Answer in natural language. Consider the 3D positions of the objects in the scene and not just the 2D positions in the image. Is the centerpoint of  framed monochromatic wall decor painting at a higher height than white color dining table? Choose between the following options: yes or no
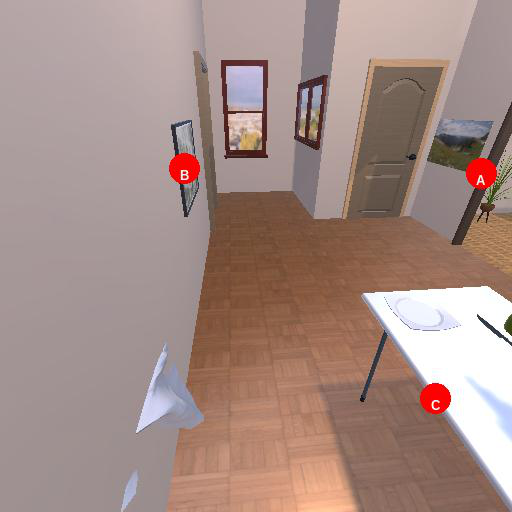
<answer>yes</answer>